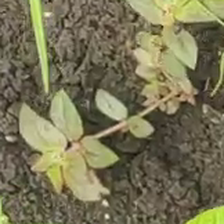
Weed species: Choti_dudhi_(Euphorbia_hirta)